Millstatt Abbey

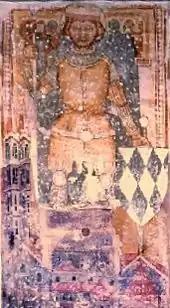
1429 fresco depicting Domitian, Millstatt church

In 1598 the Inner Austrian archduke Ferdinand II, a devout Catholic, vested the Society of Jesus at Graz with Millstatt. In the course of the Counter-Reformation, the Jesuits had established a college at the Styrian capital (the present-day University of Graz), that was to be financed with the income of the Millstatt estates.